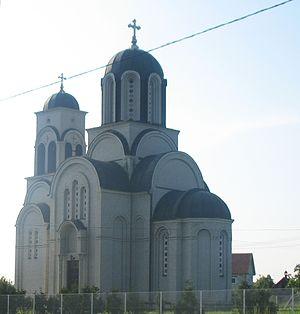
Lazarevac est une ville et une municipalité de Serbie situées sur le territoire de la Ville de Belgrade. Lazarevac fait partie des 7 municipalités périurbaines du district. Au recensement de 2011, la ville de Lazarevac comptait 26 006 habitants et la municipalité dont elle est le centre 58 622.